Test automation

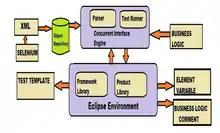
Test Automation Interface Model

Interface engines are built on top of Interface Environment. Interface engine consists of a parser and a test runner. The parser is present to parse the object files coming from the object repository into the test specific scripting language. The test runner executes the test scripts using a test harness.